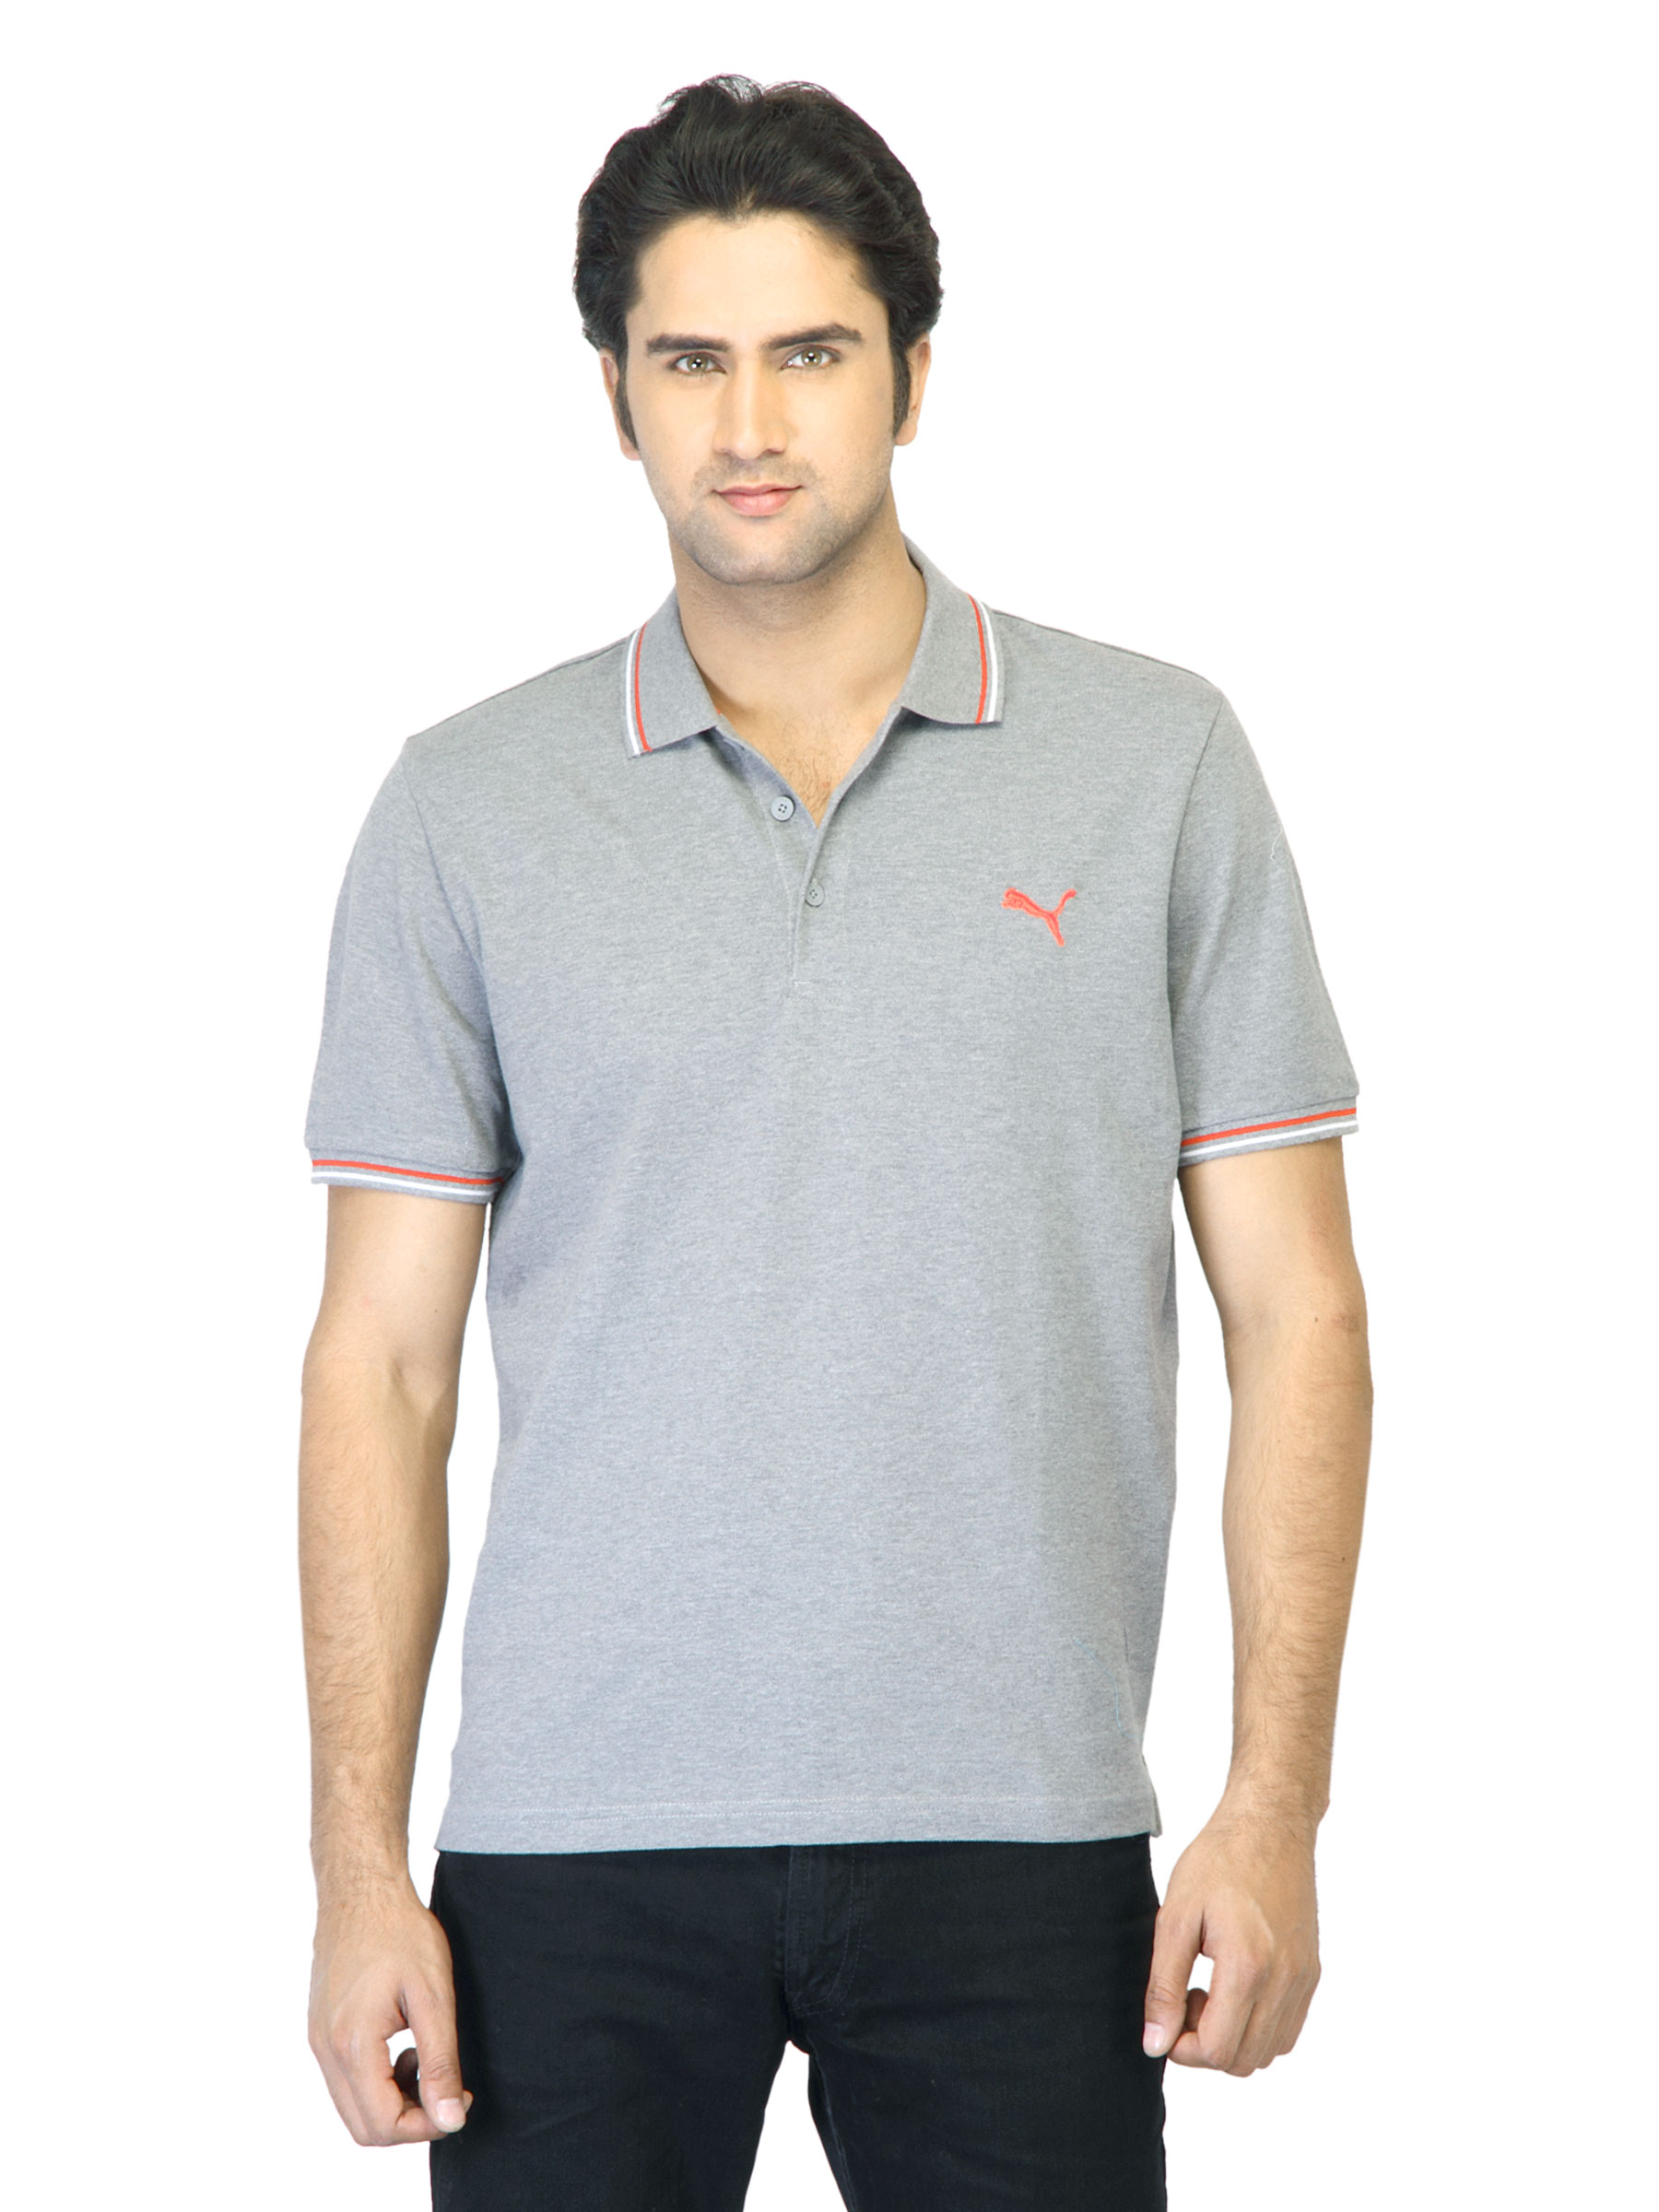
Puma Men Foundation Polo Grey T-shirt
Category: Apparel / Topwear / Tshirts
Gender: Men
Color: Grey
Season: Summer 2012
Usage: Casual